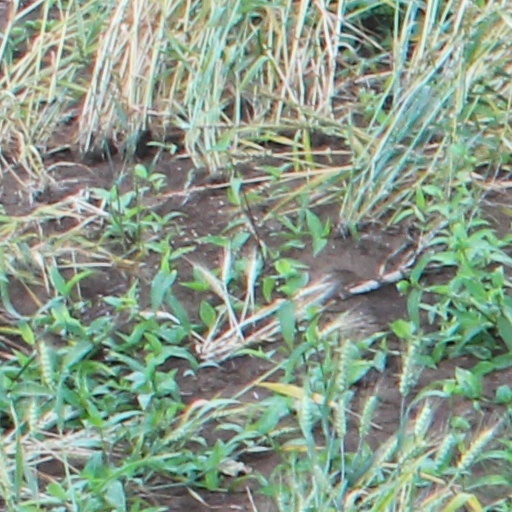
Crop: wheat